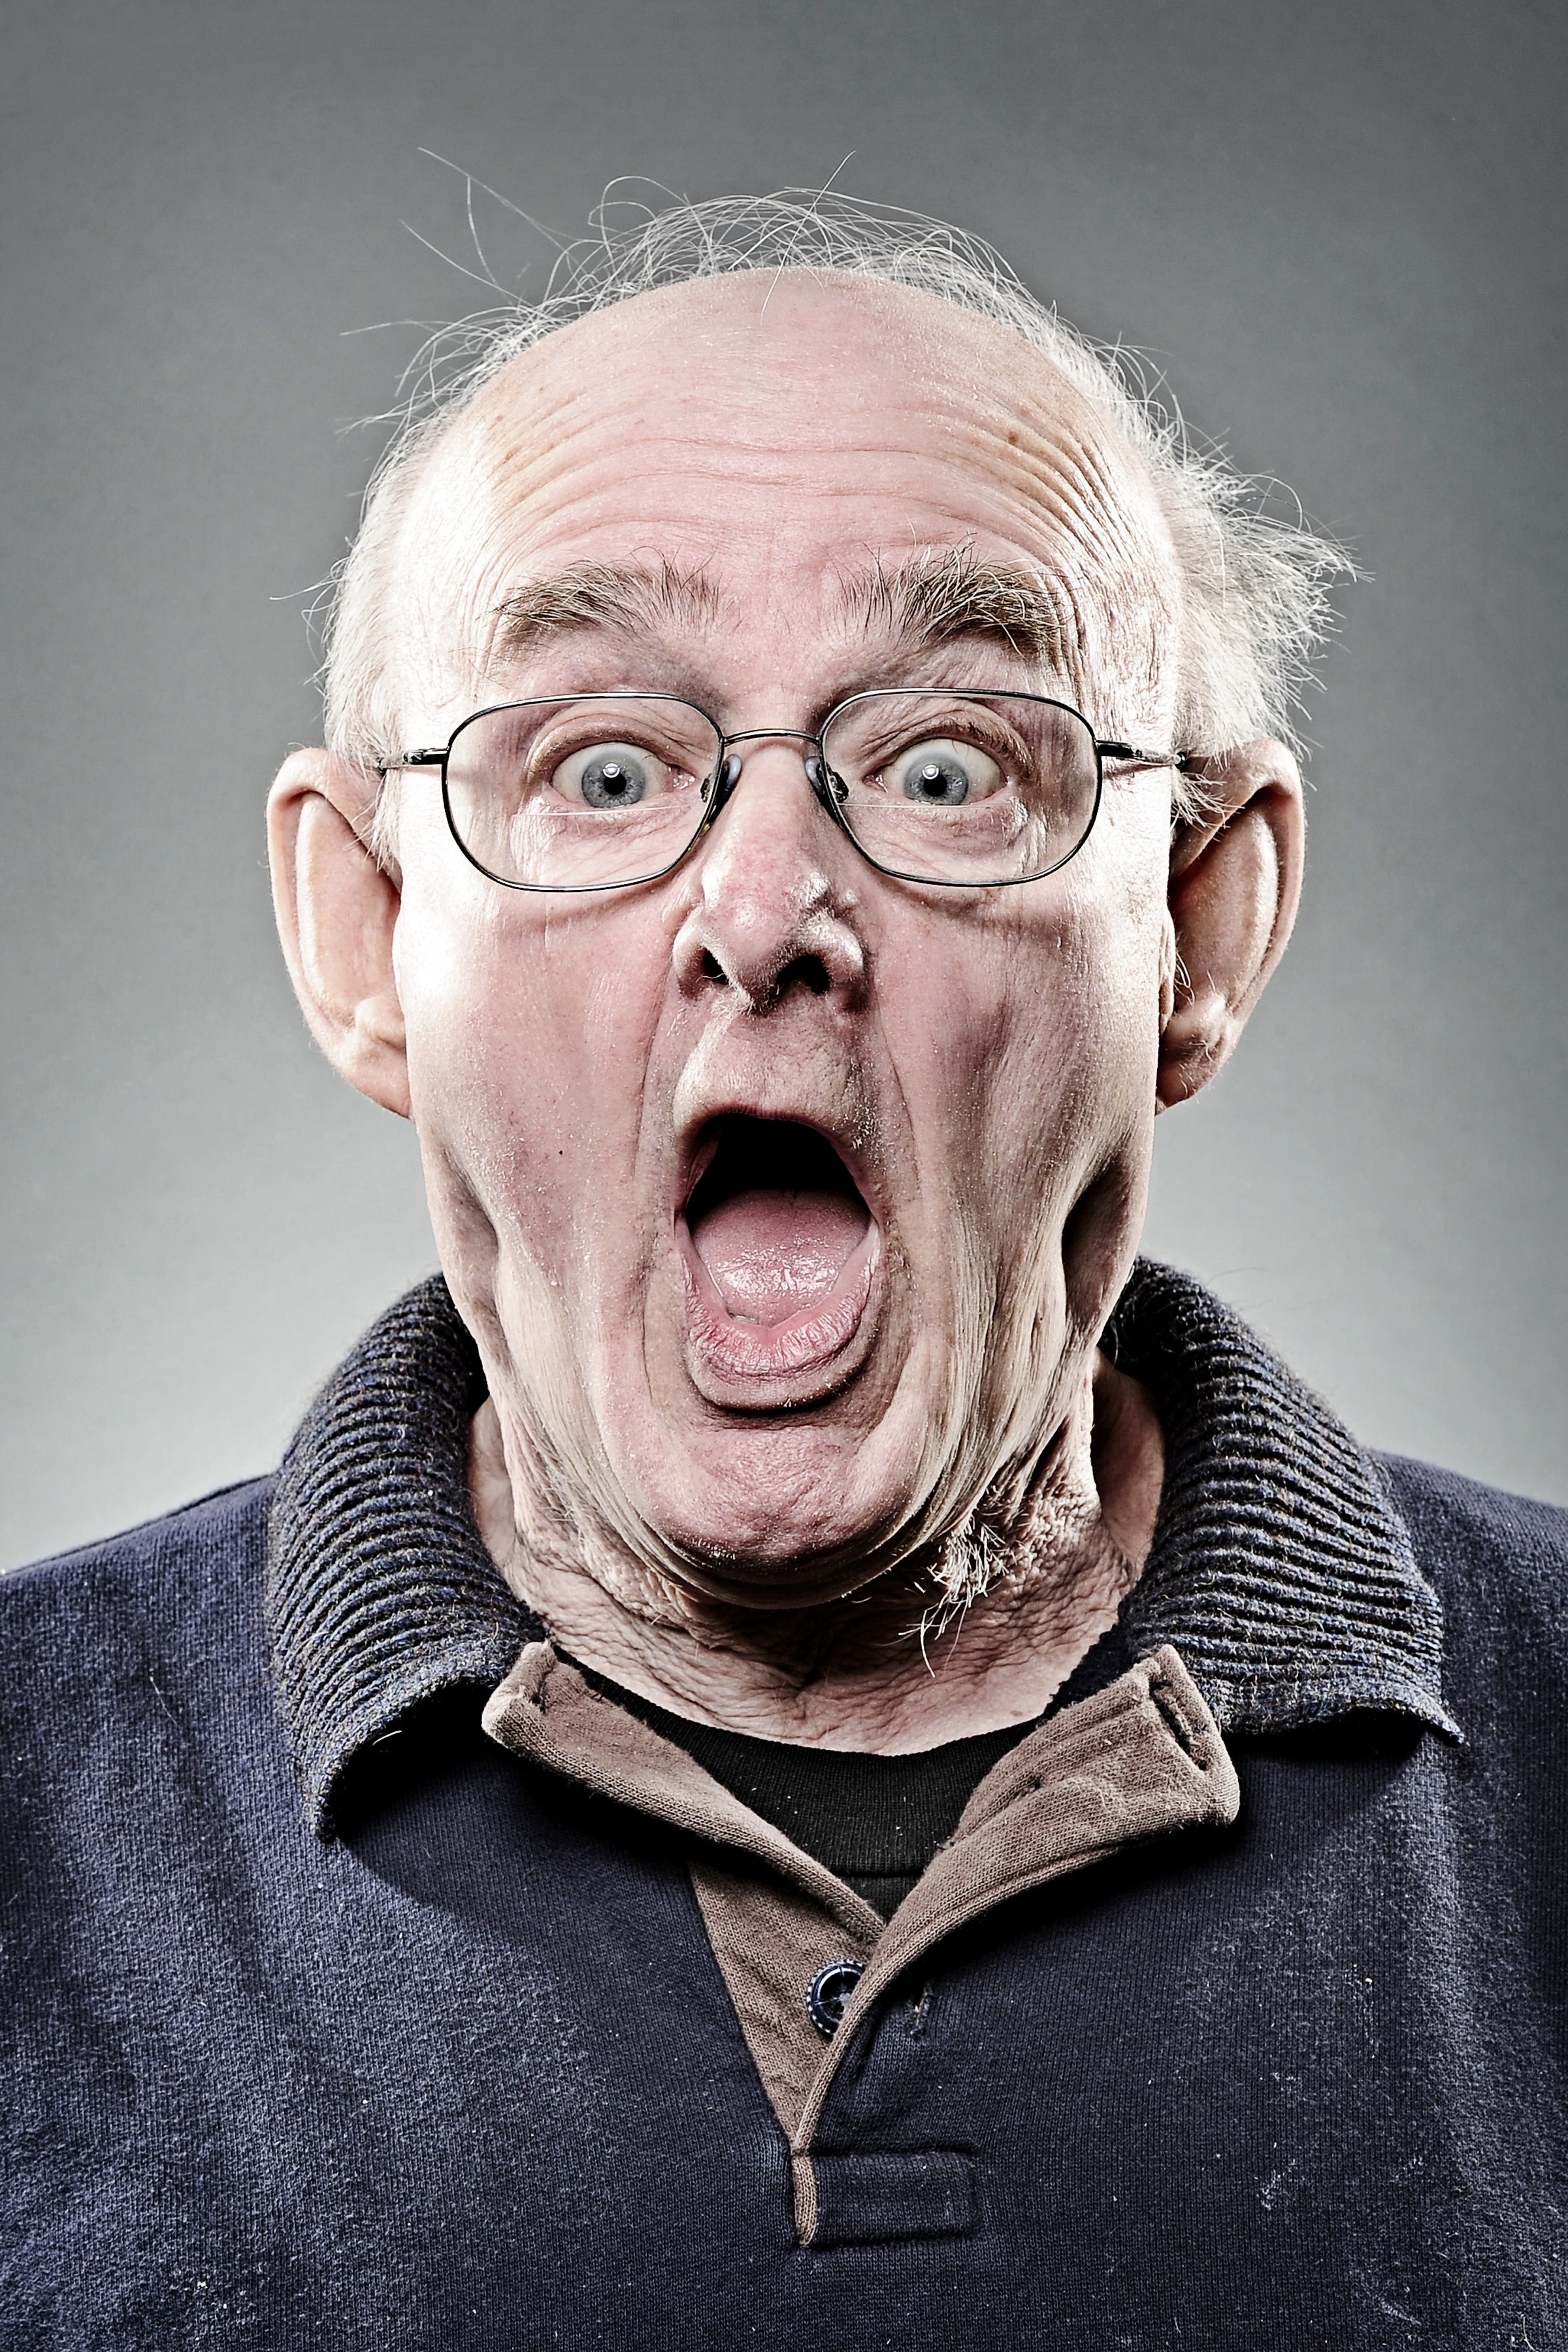
Label: Colored